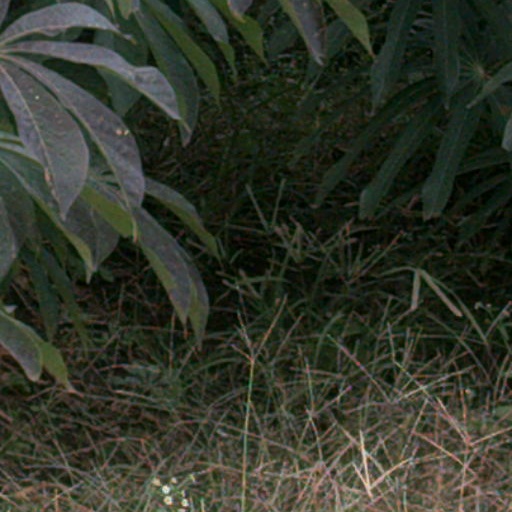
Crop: cassava